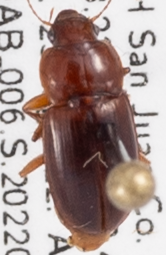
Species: Harpalus desertus
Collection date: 2022-08-23
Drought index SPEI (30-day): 1.45
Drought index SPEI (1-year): -0.46
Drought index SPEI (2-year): -1.28